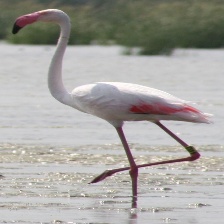
Species: AMERICAN FLAMINGO
Scientific name: PHOENICOPTERUS RUBER